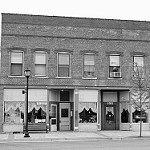
Label: B & W